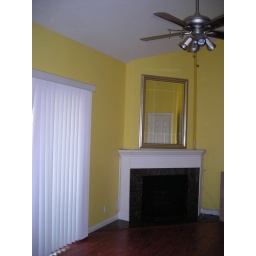
We loved the bright walls here! Gas fireplace. The mirror stays, as it fits perfectly in that space.